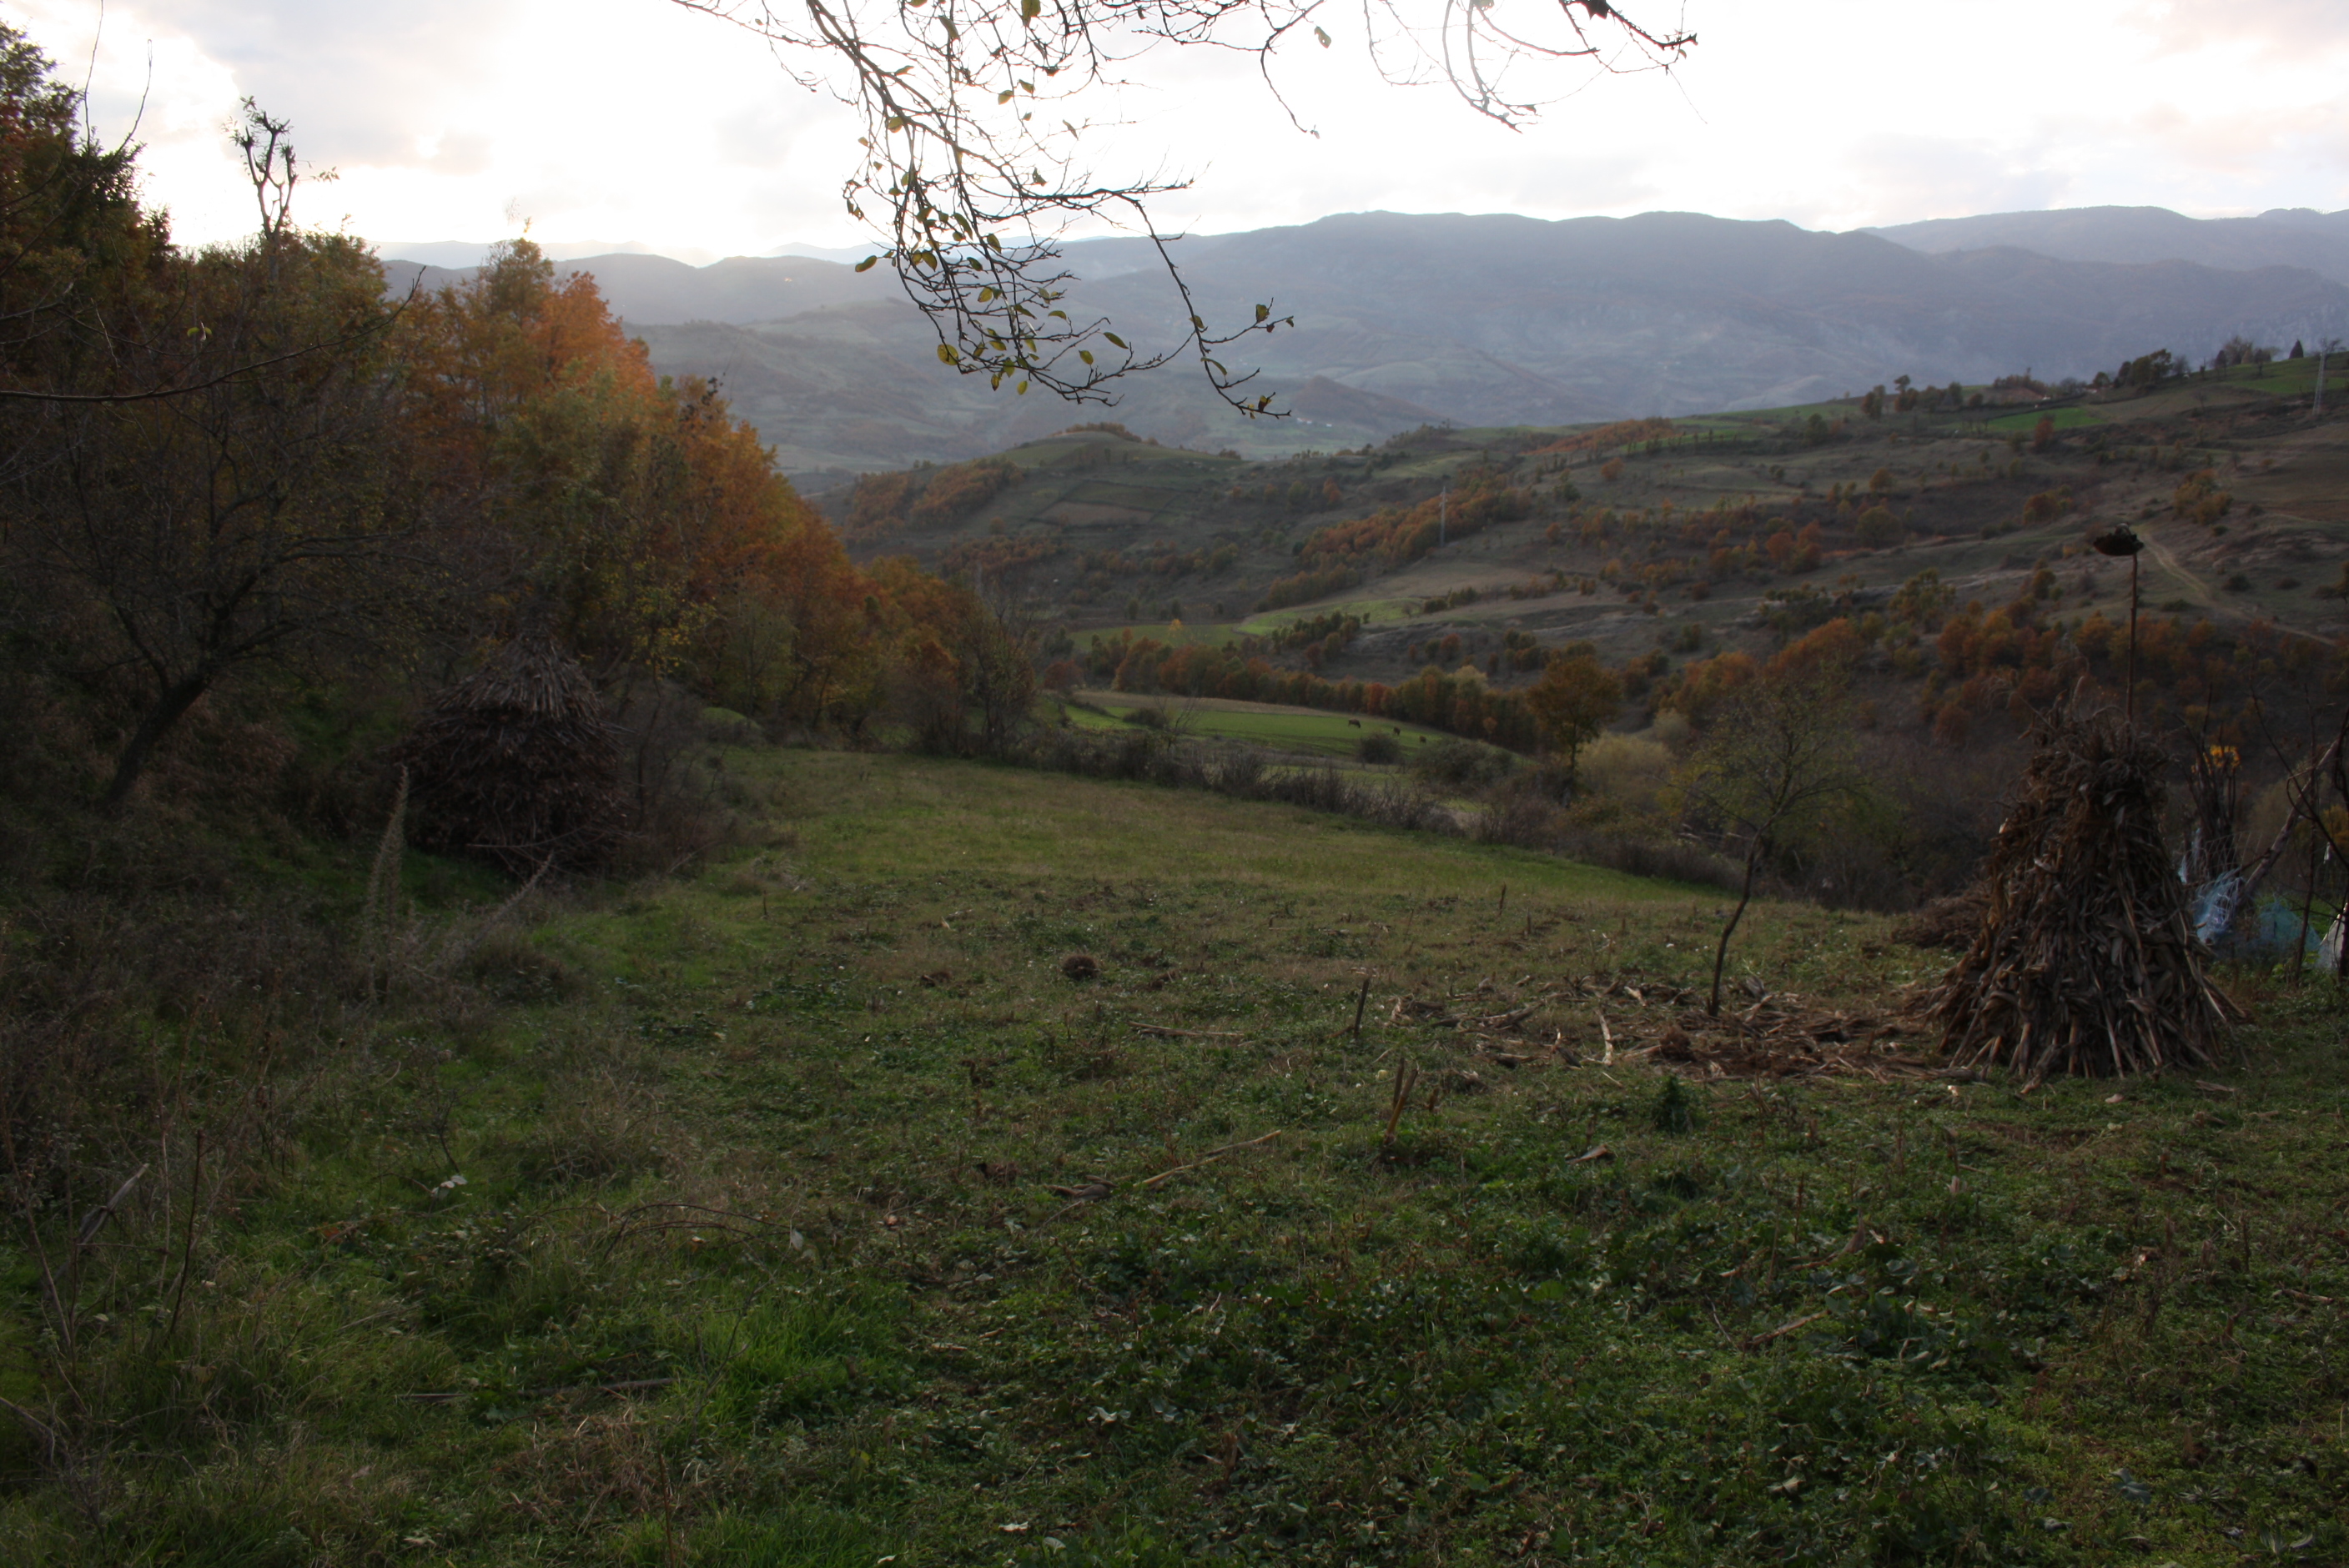
house, nature, natural landscape, natural environment, hill, wilderness, tree, highland, atmospheric phenomenon, grassland, grass, pasture, meadow, rural area, fell, landscape, mountain, sky, forest, land lot, sunlight, valley, plant, plain, woodland, terrain, autumn